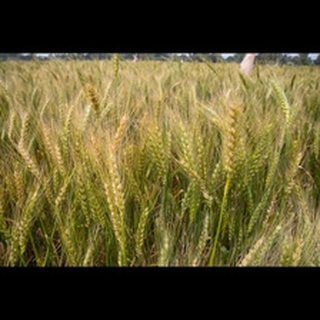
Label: wheat_blast